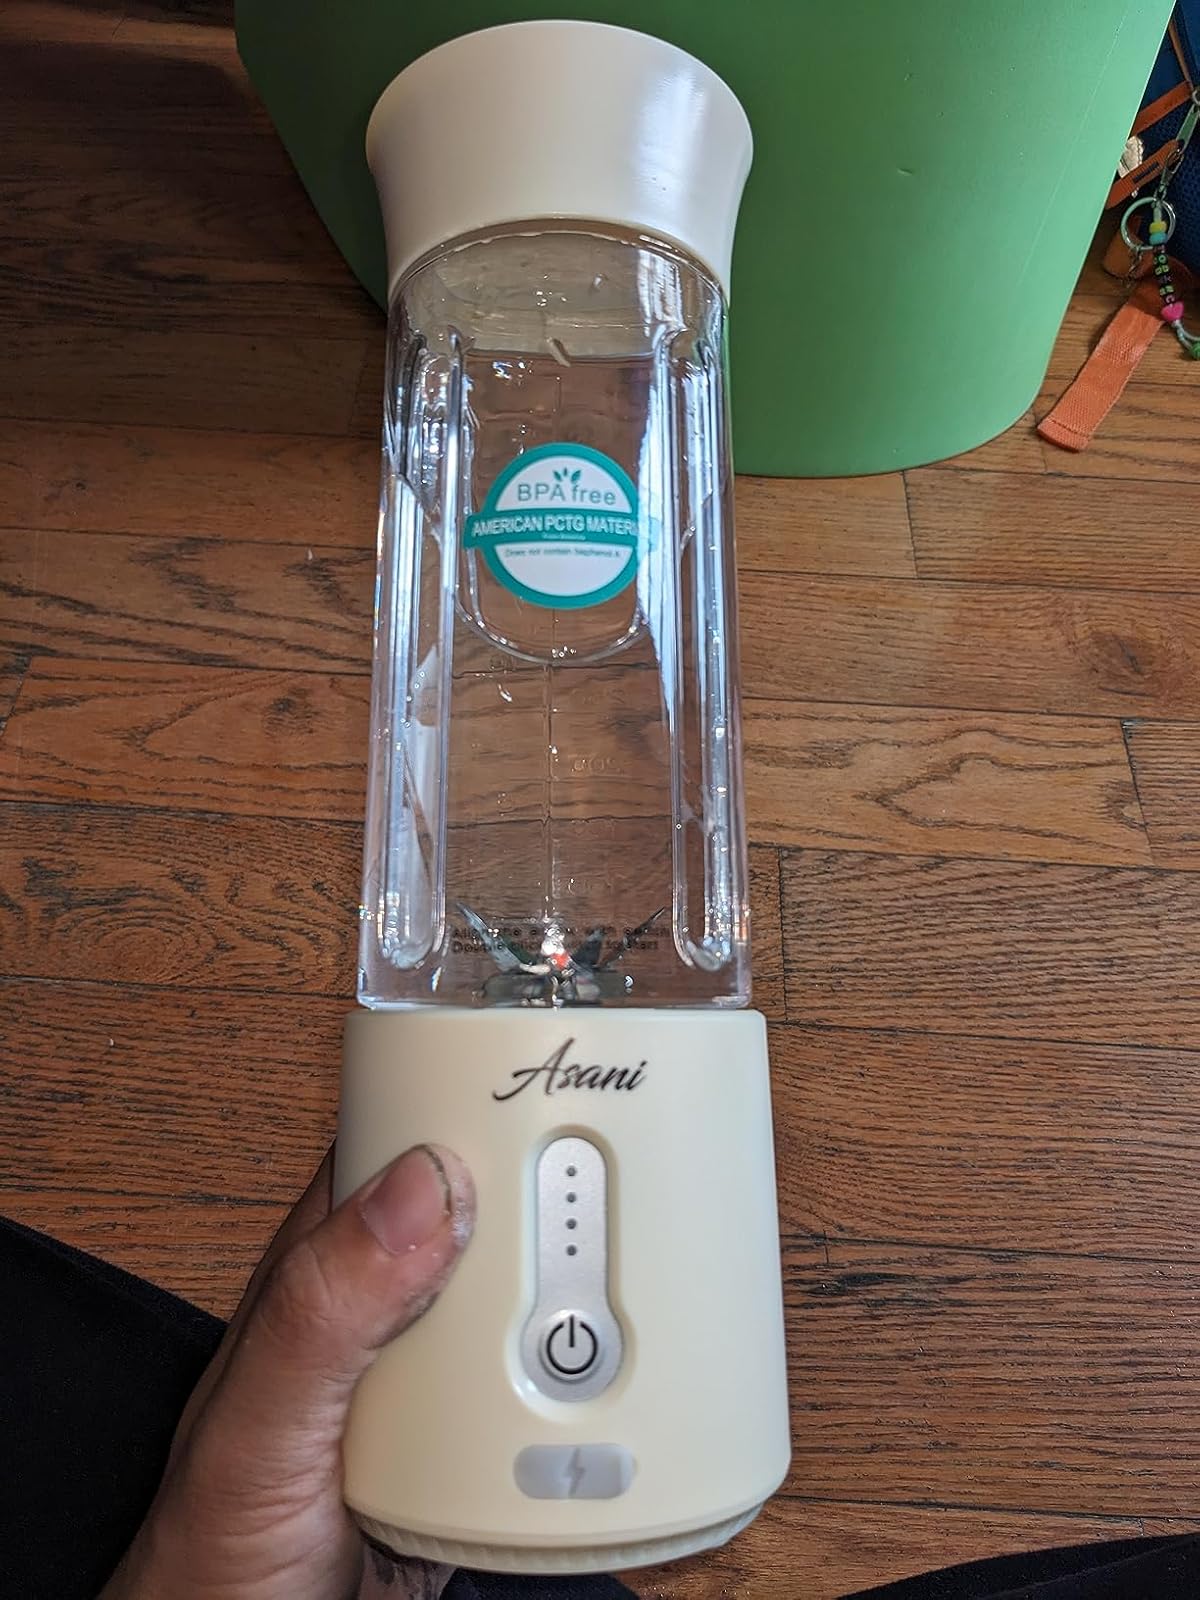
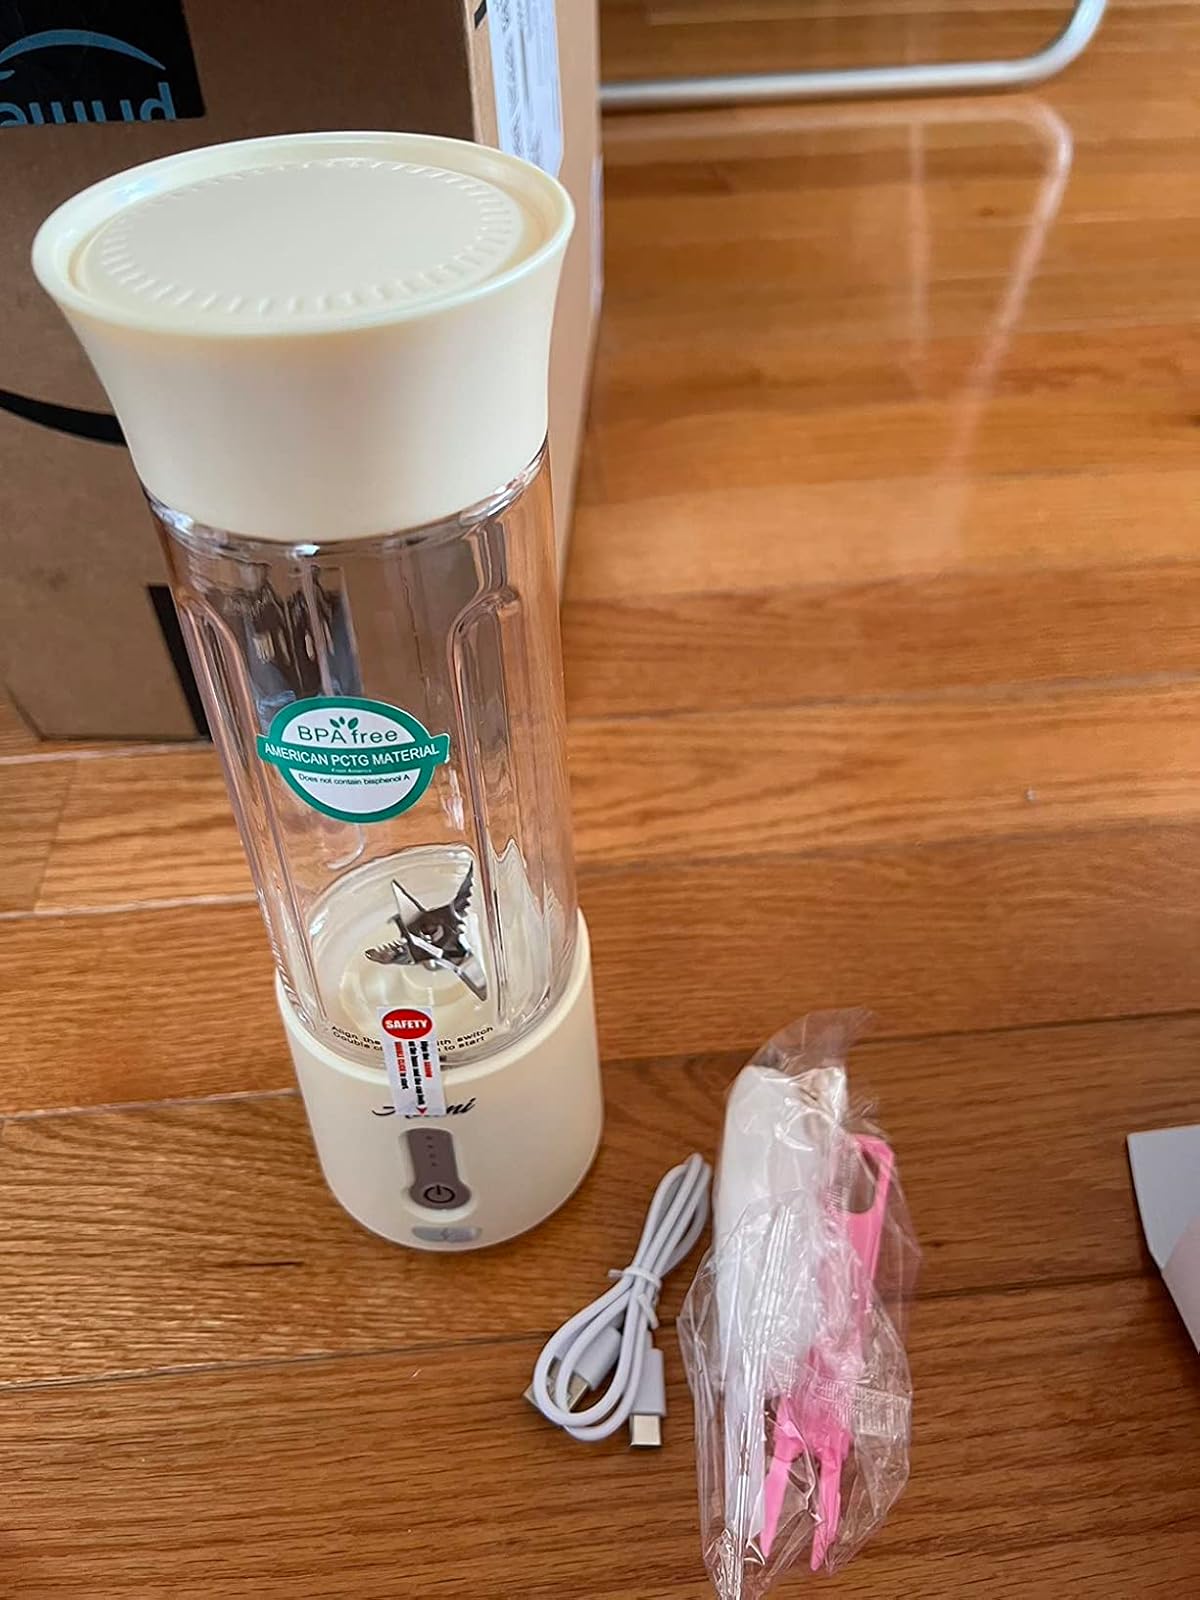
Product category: items_blender
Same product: yes